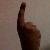
The image shows a hand gesture representing the number 1 in Indian Sign Language.